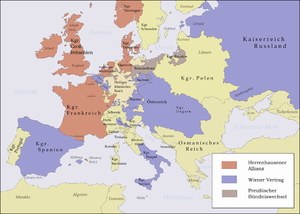
1725 est une année commune commençant un lundi.